Aleksandr Vasilevsky

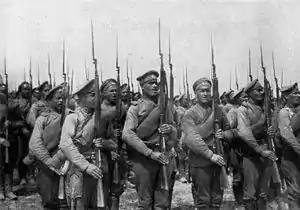
World War I Russian infantry.

In November 1917, just after the Russian Revolution, Vasilevsky decided to end his military career. As he wrote in his memoirs, "There was a time when I led soldiers to battle, thinking I was doing my duty as a Russian patriot. However, I understood that we have been cheated, that people needed peace... Therefore, my military career had to end. With no remorse, I could go back to my favorite occupation, working in the field." He travelled from Romania, where his unit was deployed in 1917, back to his own village.